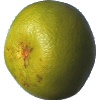
Label: Pomelo Sweetie 1